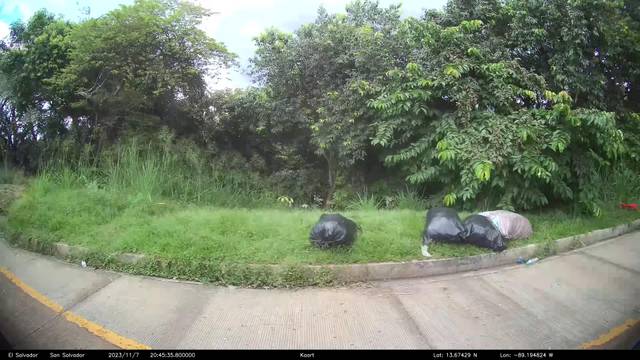
Region: El Salvador
Coordinates: 13.674, -89.195